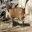
Label: deer